Francesco Giugno

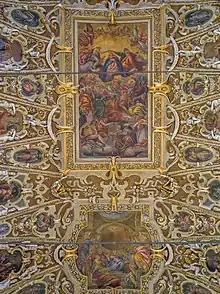
Frescos of the barrel vault by Francesco Giugno in the "Santa Maria delle Grazie" church in Brescia.

Francesco Giugno (1577 - c. 1621) was an Italian painter of the late Mannerist and early-Baroque periods, mainly active in Brescia and Mantua.